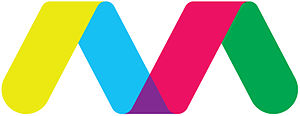
Baku Metro
Baku Metro er en undergrundsbane i Baku, hovedstaden i Aserbajdsjan.